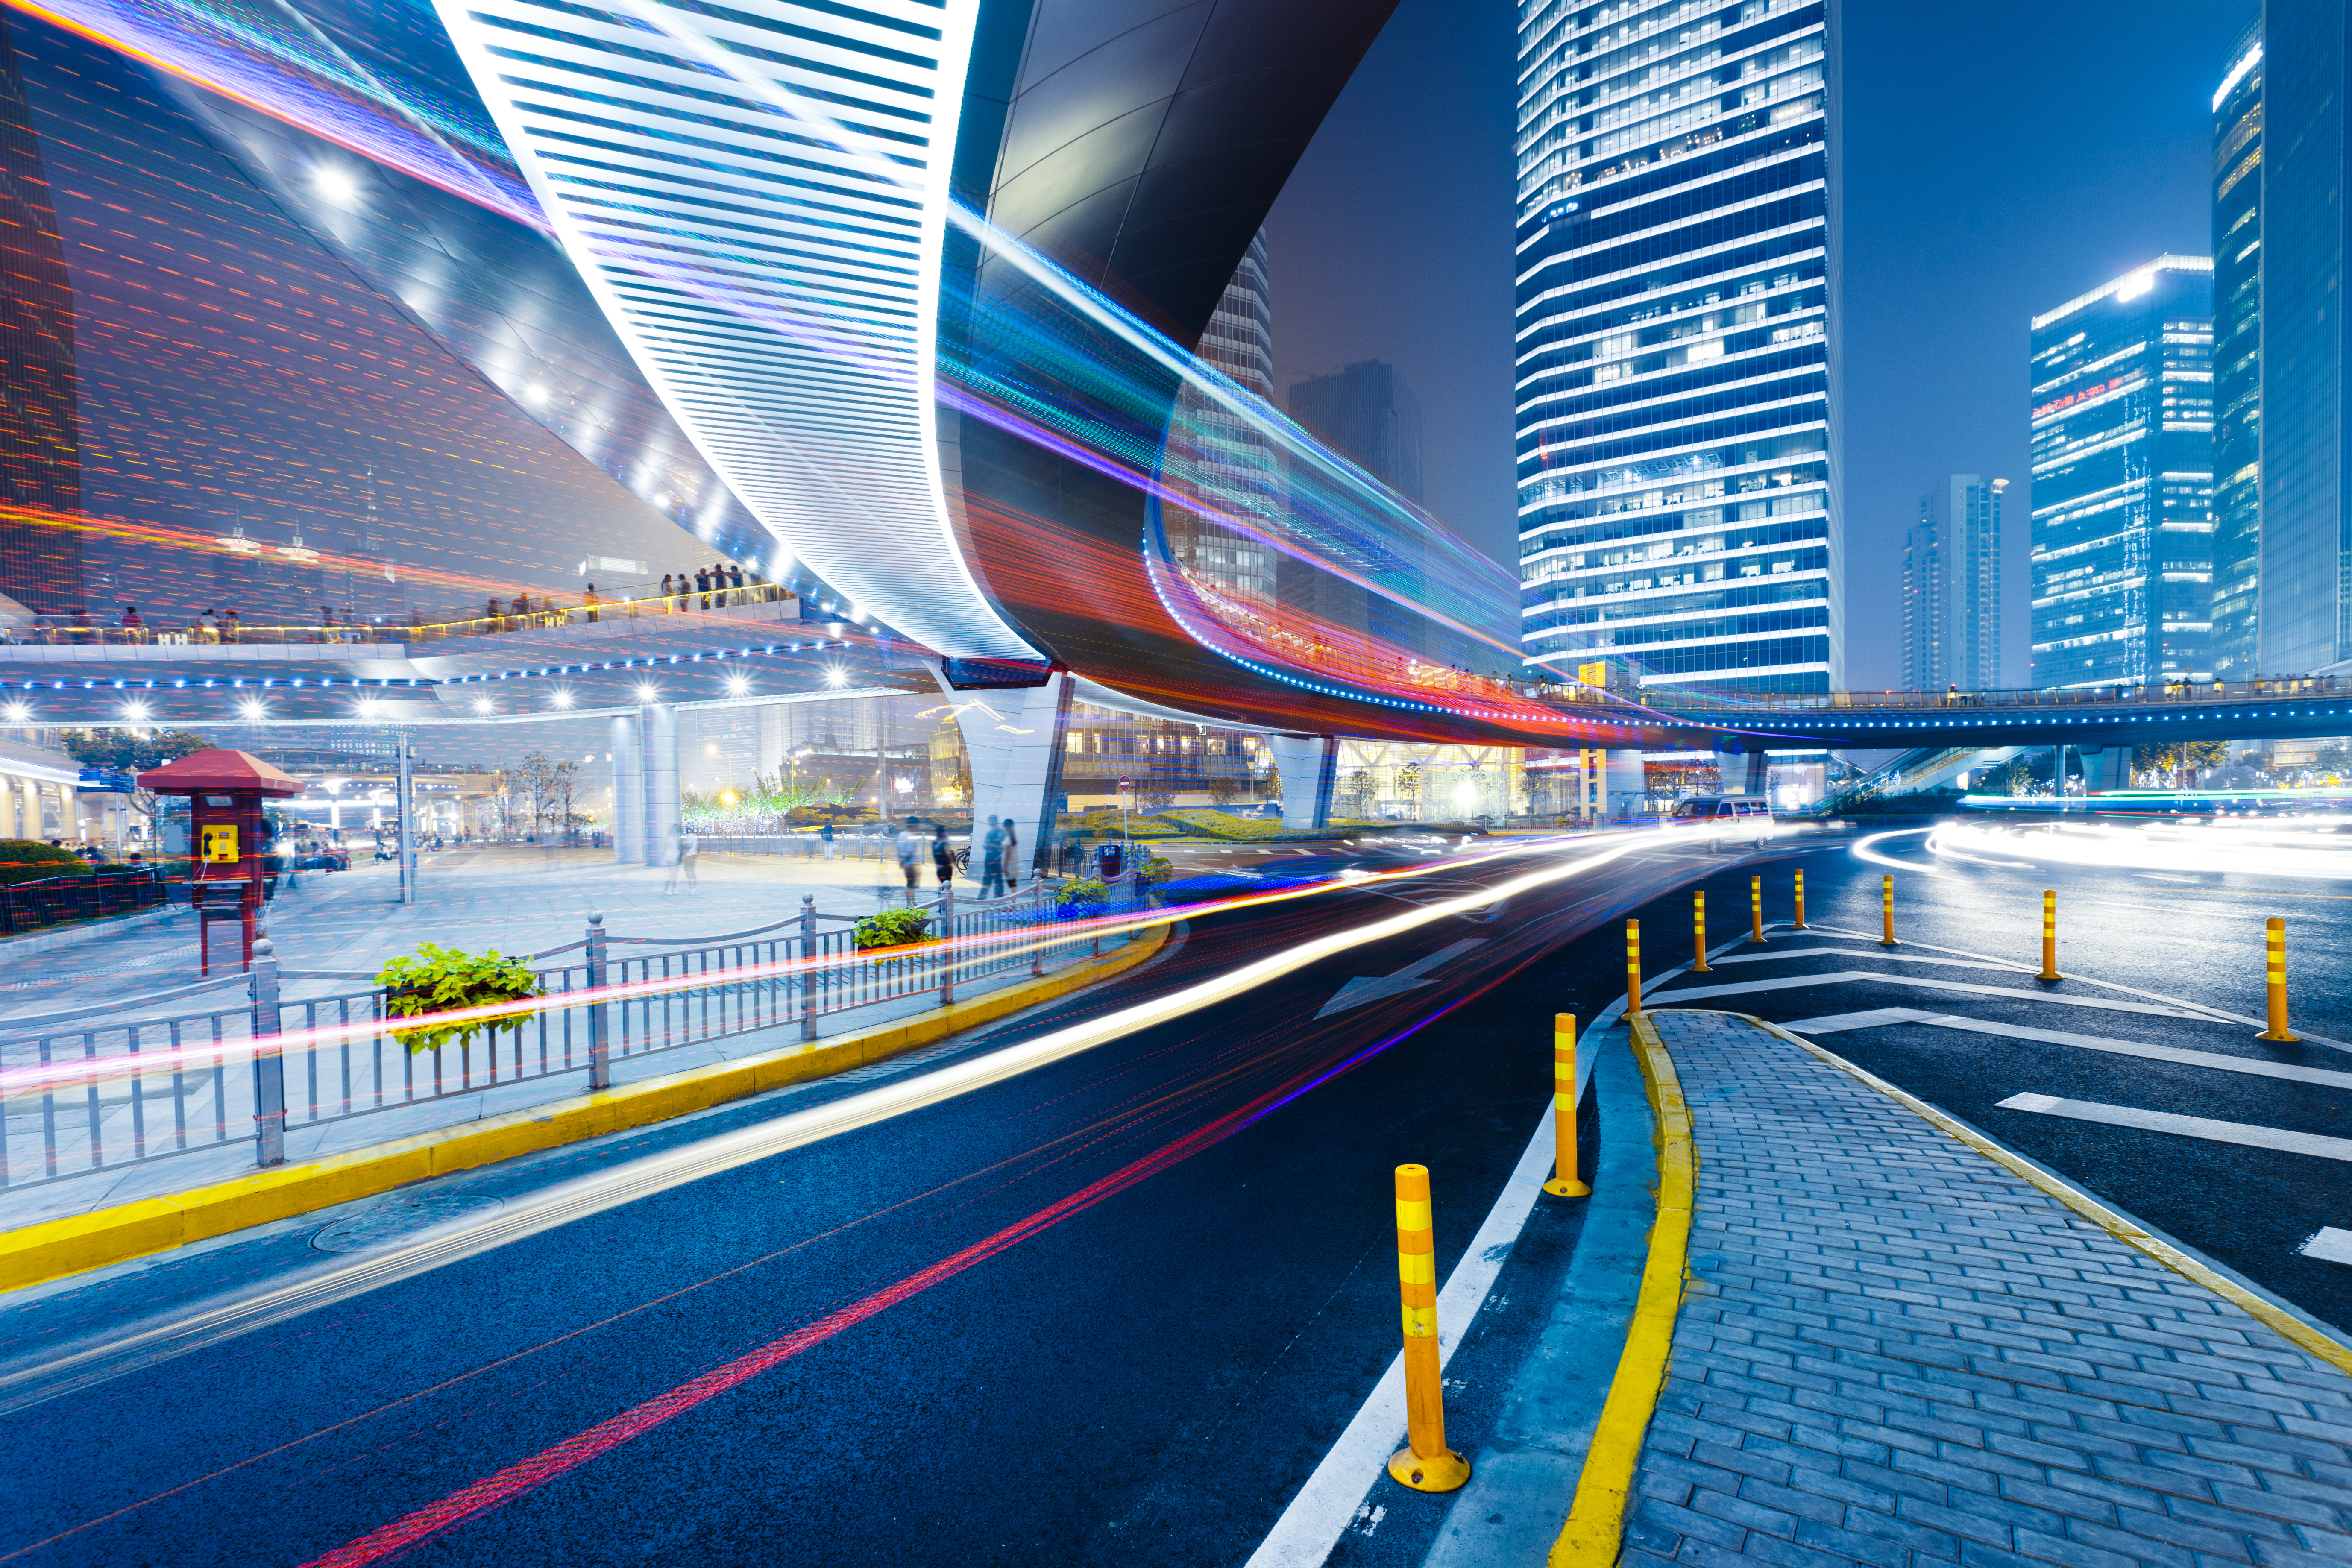
abstract, architecture, automobile, blue, blur, building, bus, car, central, city, cityscape, commercial, district, downtown, dramatic, driving, dusk, dynamic, fast, financial, glow, highway, jinmao, landmark, landscape, light, lights, metropolitan, motion, move, movement, night, road, scene, shanghai, sky, skyline, skyscraper, speed, street, tower, traffic, transport, transportation, travel, twilight, urban, vehicle, view, way, metropolitan area, urban area, infrastructure, Colorfulness, tower block, line, road surface, asphalt, metropolis, commercial building, parallel, human settlement, lane, tar, guard rail, concrete, headquarters, paint, condominium, transport hub, neon, steel